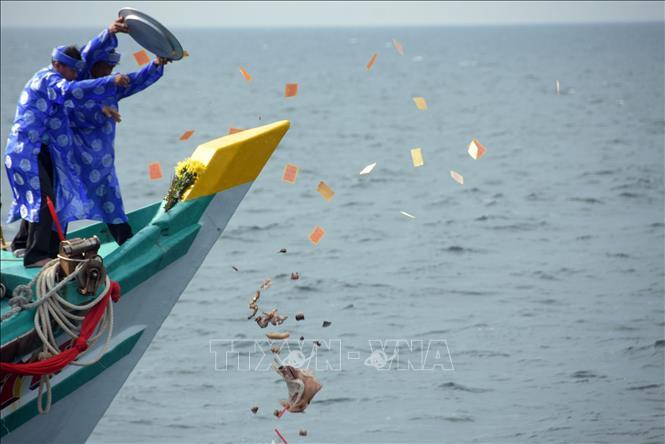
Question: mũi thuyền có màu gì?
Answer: mũi thuyền có màu vàng